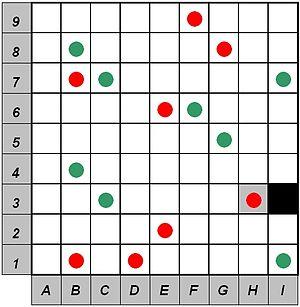
Le Crops est un casse-tête de tablier basé sur le reptyl que l'on peut rapprocher des Dédales et labyrinthes.